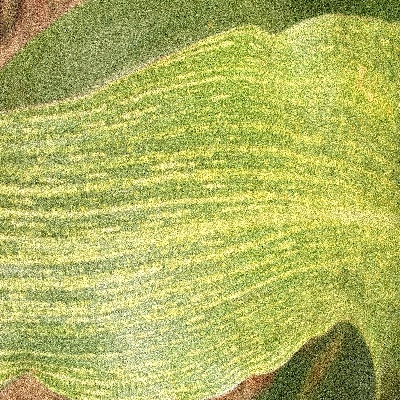
Label: Corn_(Maize)___Maize_Streak_Virus